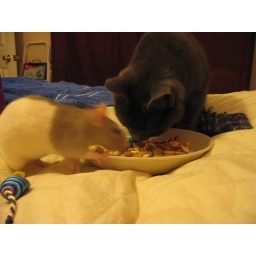
Squirt wasn't as intersted in the rats as he was in eating the dog food bits of their dry miz ;)